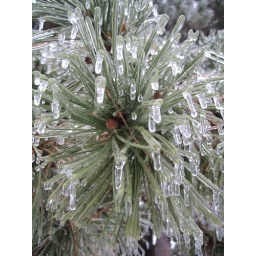
Ice building up on tree branches during the freezing rain storm in Lincoln, NE on December 23, 2009.